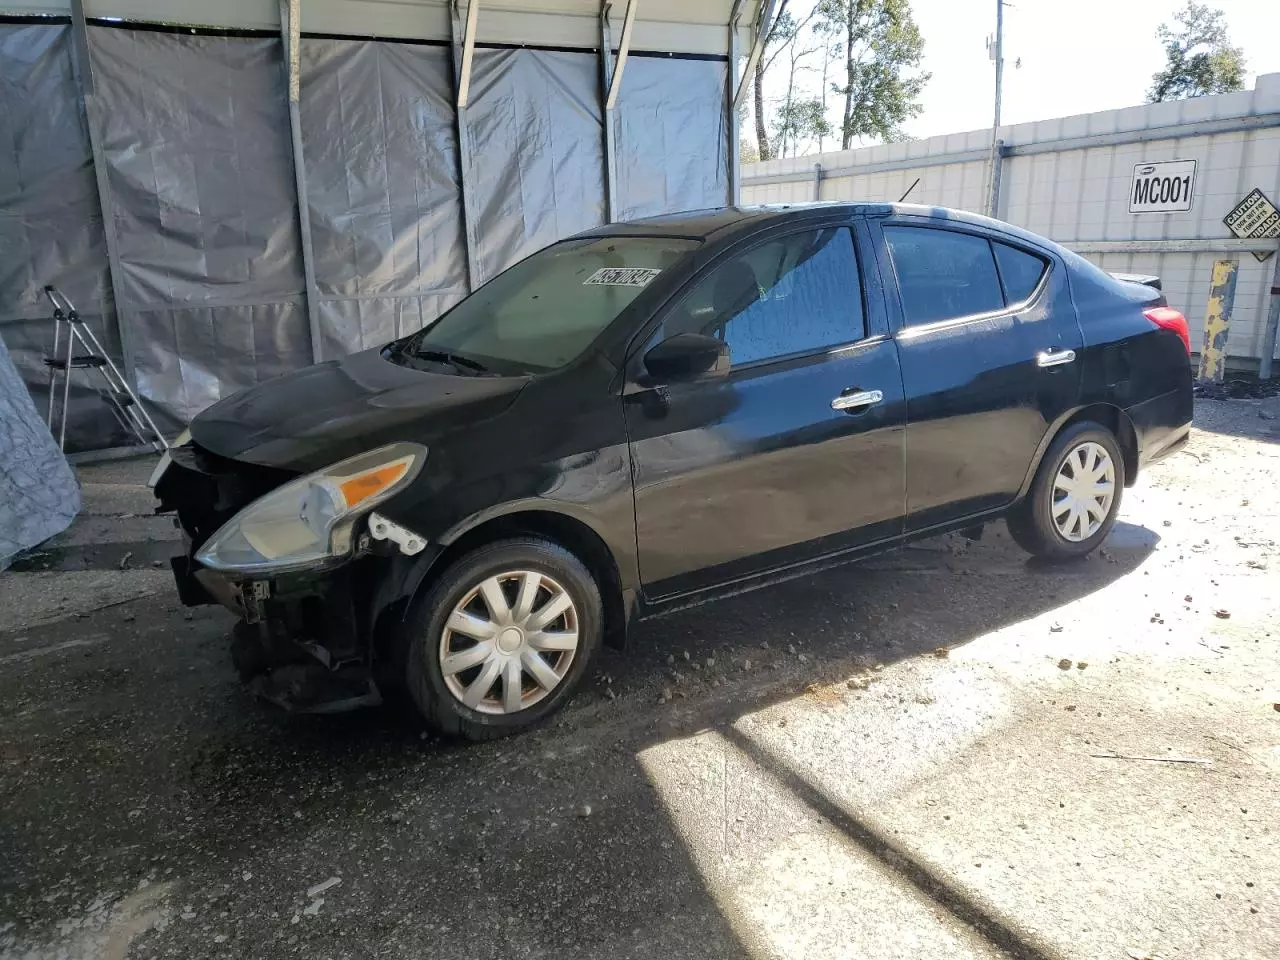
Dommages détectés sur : pare-choc avant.
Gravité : majeur